Beckenham Place Park

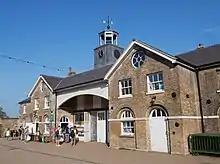
The stable block in Beckenham Place Park

A railway bisects the park and the only routes joining both parts are the bridge north of woodland called the Ash Plantation or by leaving and re-entering the park in the vicinity of Ravensbourne railway station. Hence, the railway effectively divides the park into west and east sides.